Capanoğlu Süleyman Bey

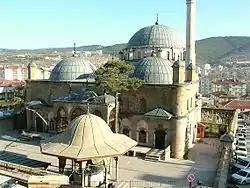
The Çapanoğlu Mosque was expanded by Süleyman

Süleyman Bey or Çapanoğlu Süleyman Bey was an Ottoman military leader and office holder from the Turkish Çapanoğlu family, one of the most powerful Ottoman dynasties of the 18th century. Under his guidance the family reached its peak of prominence.